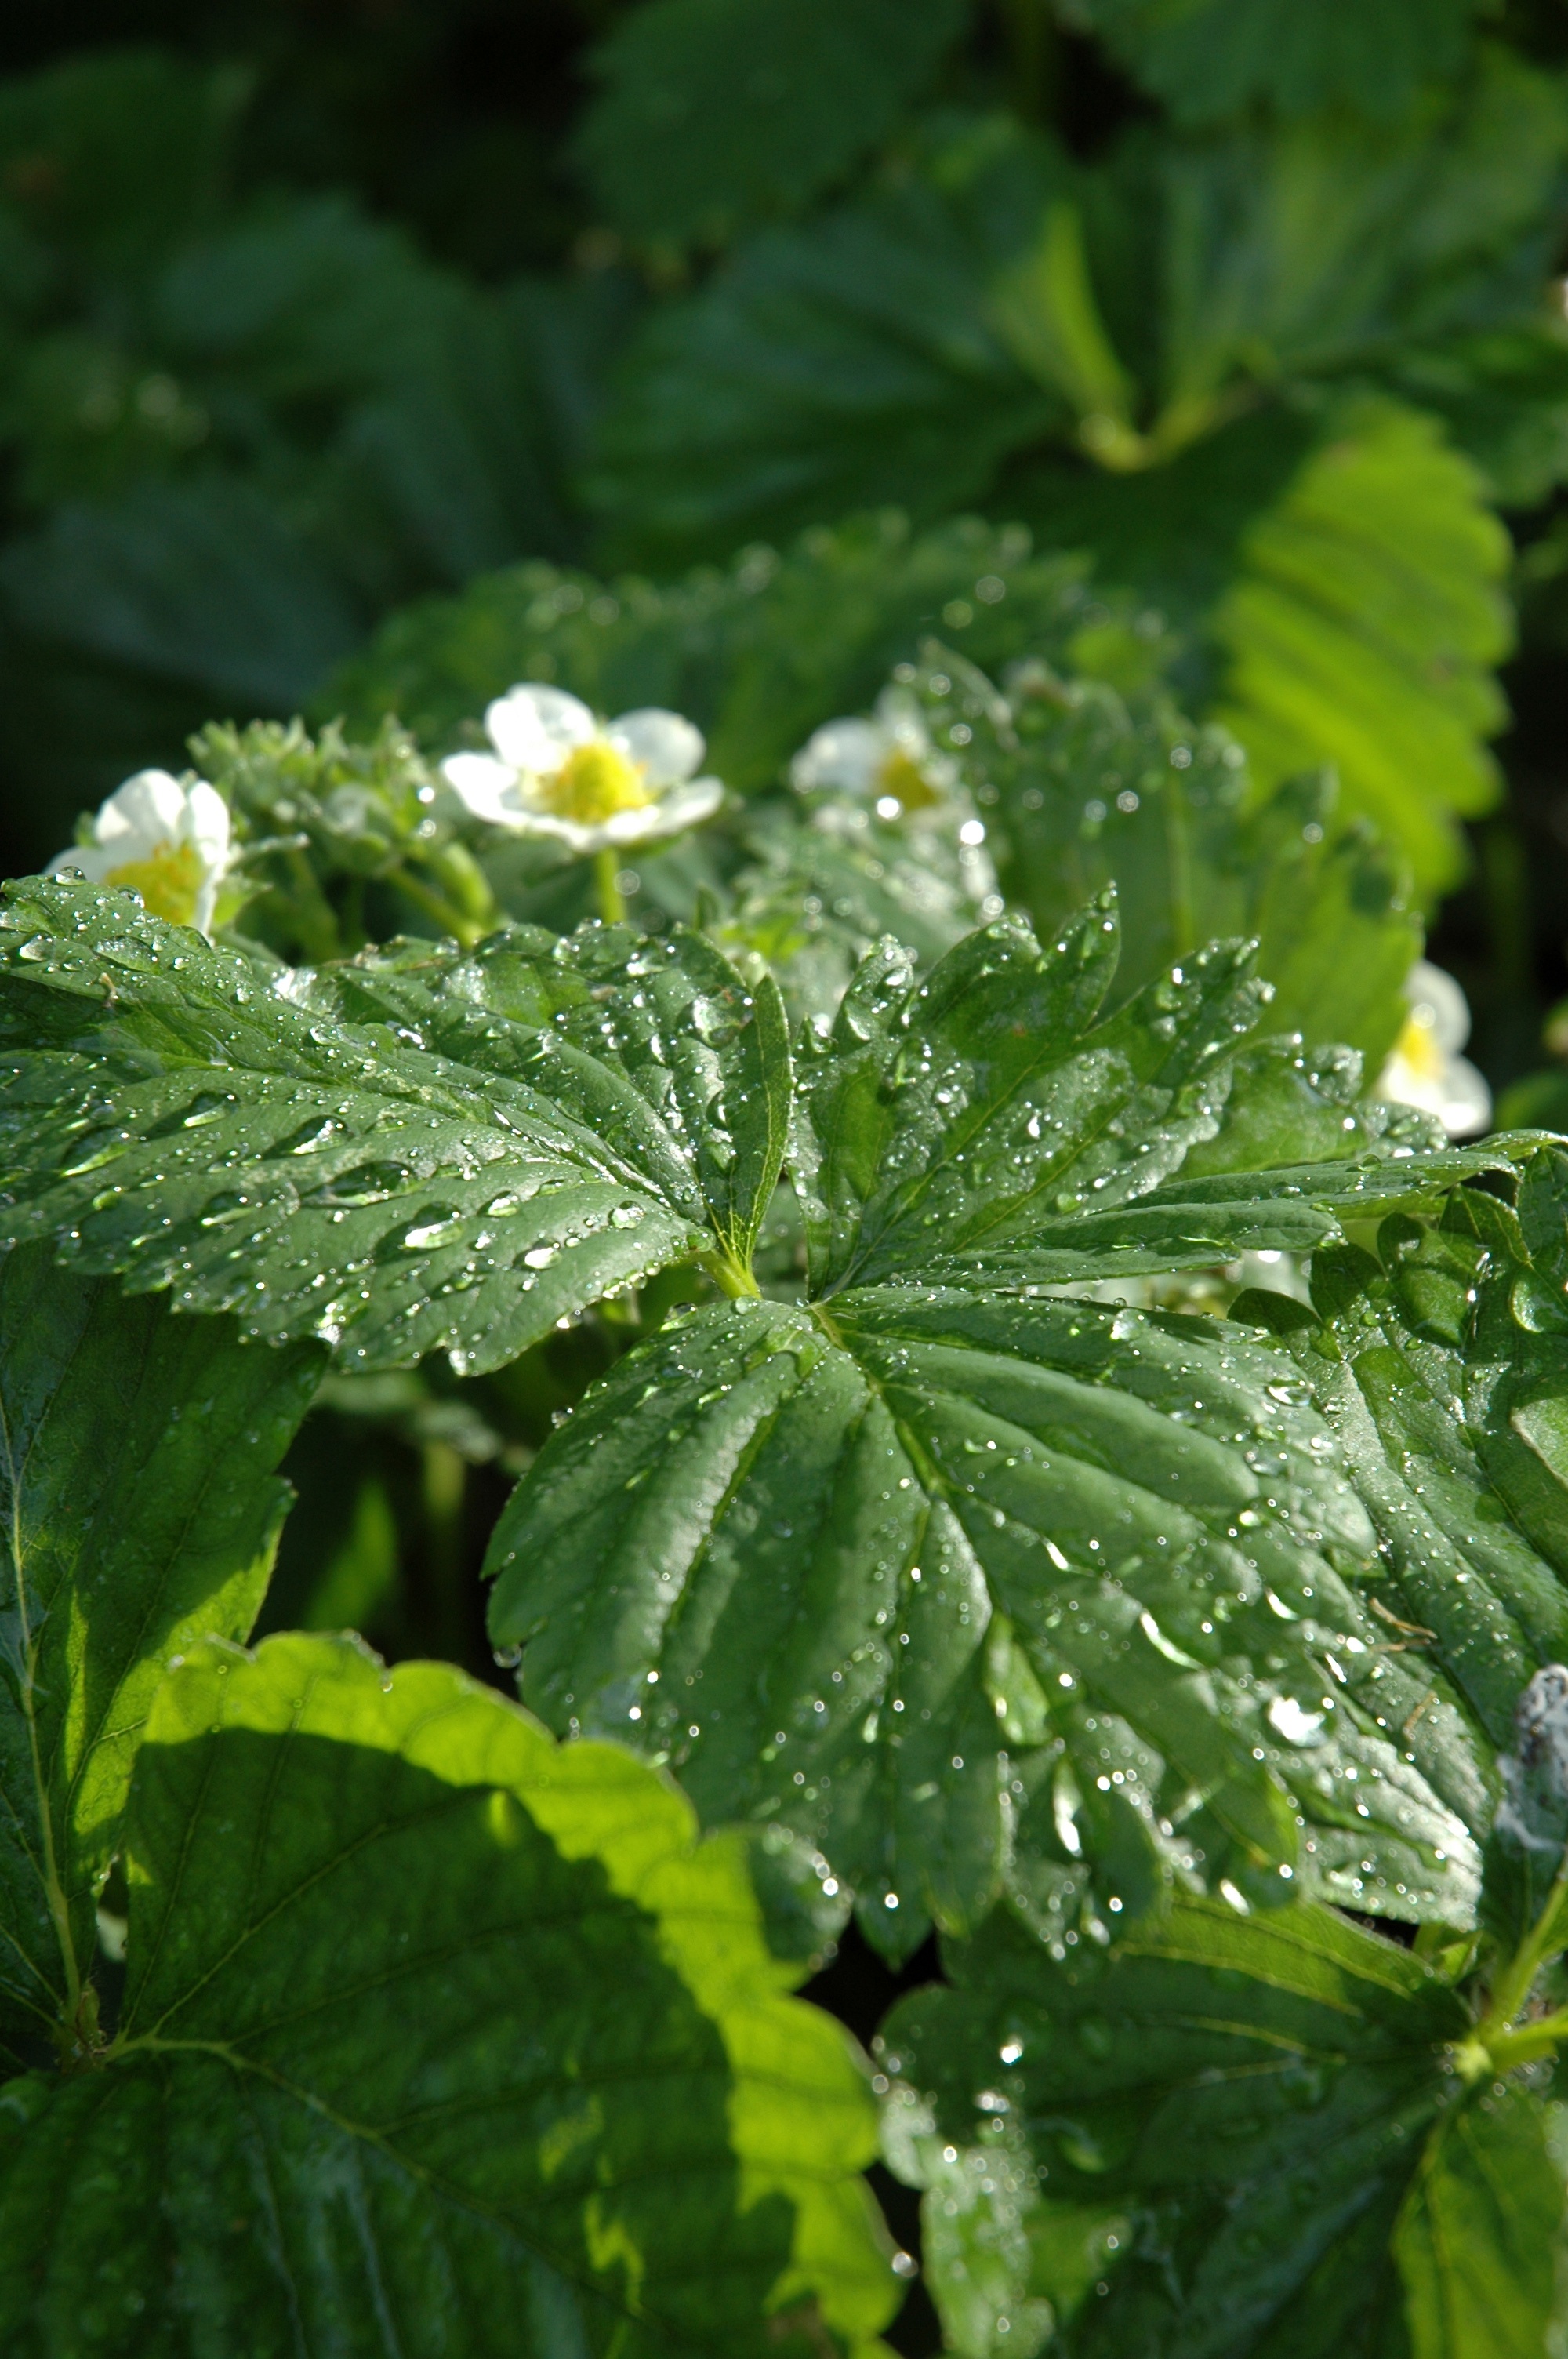
nature, growth, plant, rain, leaf, flower, summer, spring, green, herb, produce, grow, natural, fresh, garden, season, strawberry, wildflower, gardening, growing, plantation, drops, organic, flowering plant, urtica, annual plant, land plant